Baron Rodolphe Hottinguer

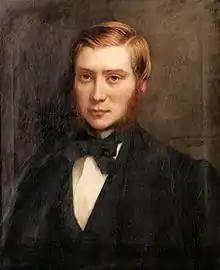
Baron Hottinguer

Baron Rodolphe Hottinguer was a banker that ran his family owned French bank Messieurs Hottinguer & Cie taking over from his father Baron Jean–Henri Hottinguer in 1866. He passed on the bank to his son Baron Henri Hottinguer at the age of 83. He was born in Paris in 1835 and died there in 1920.